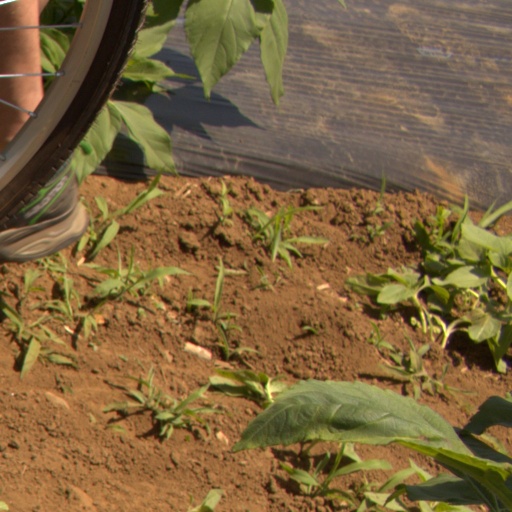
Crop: Jerusalem artichoke